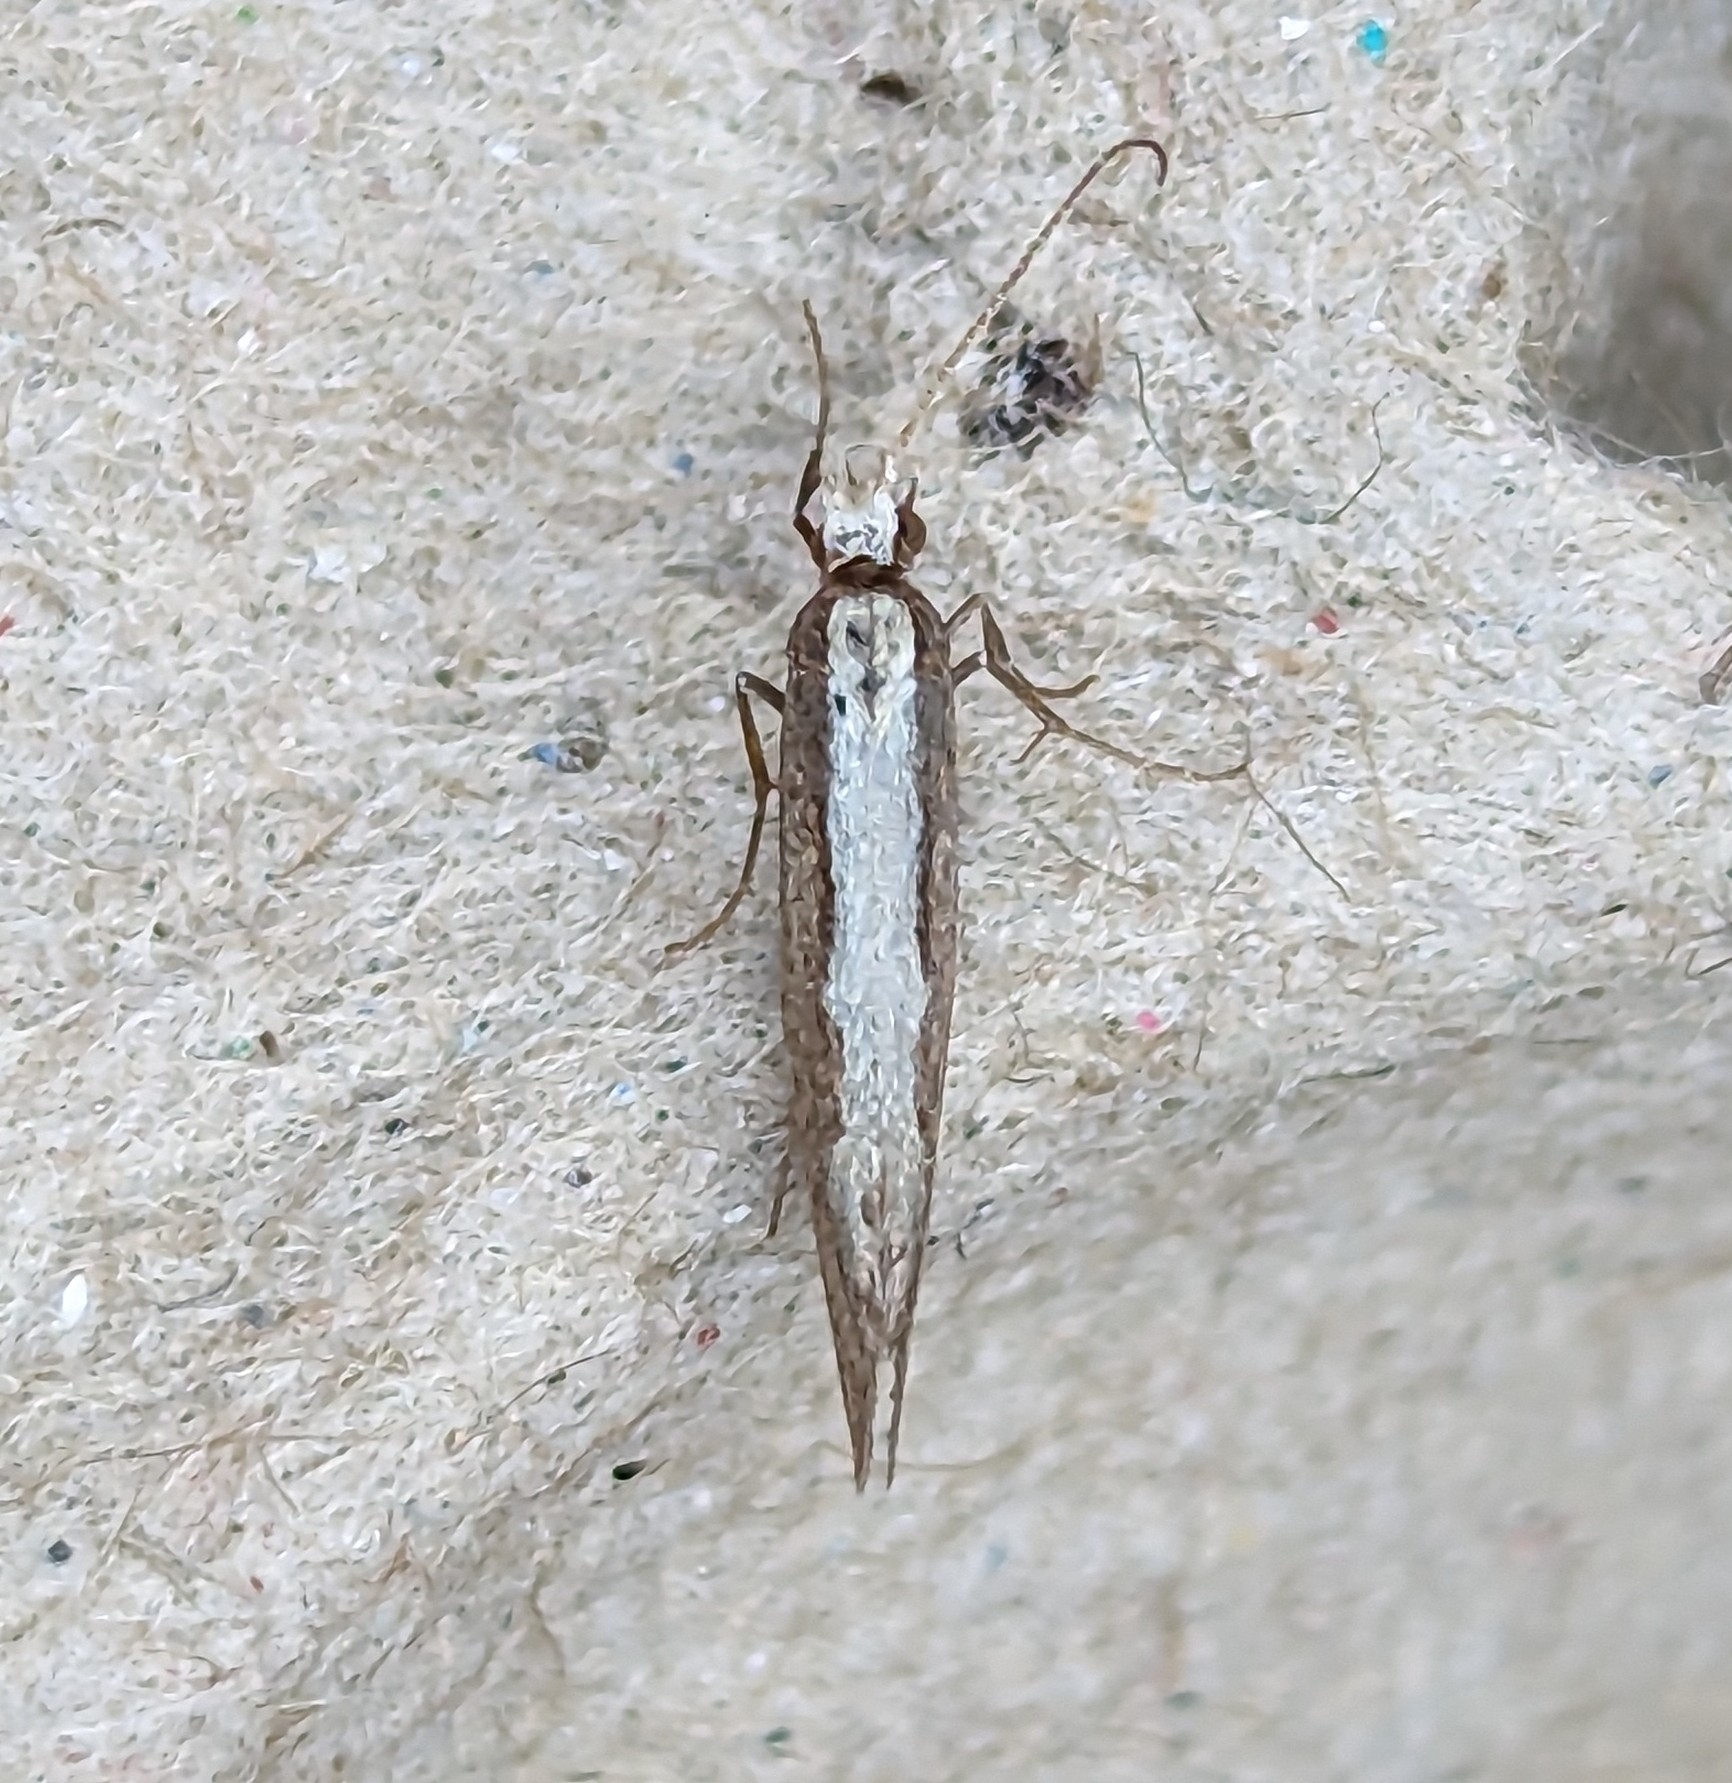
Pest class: diamondback_moth